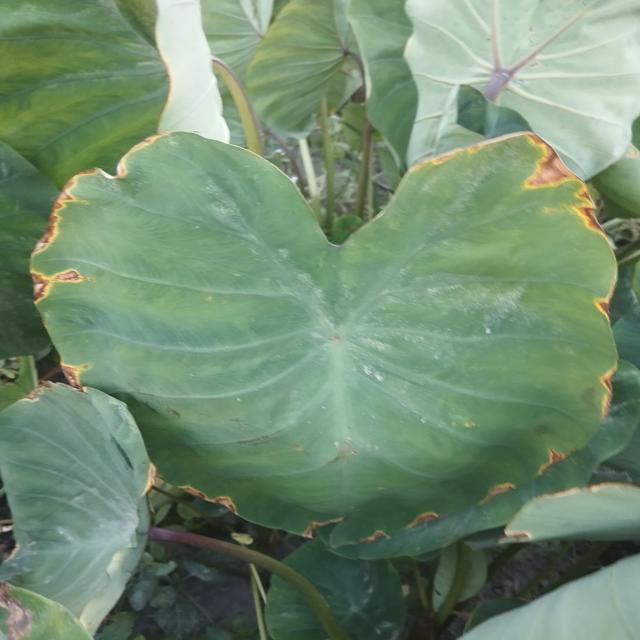
Label: Mid_Blight